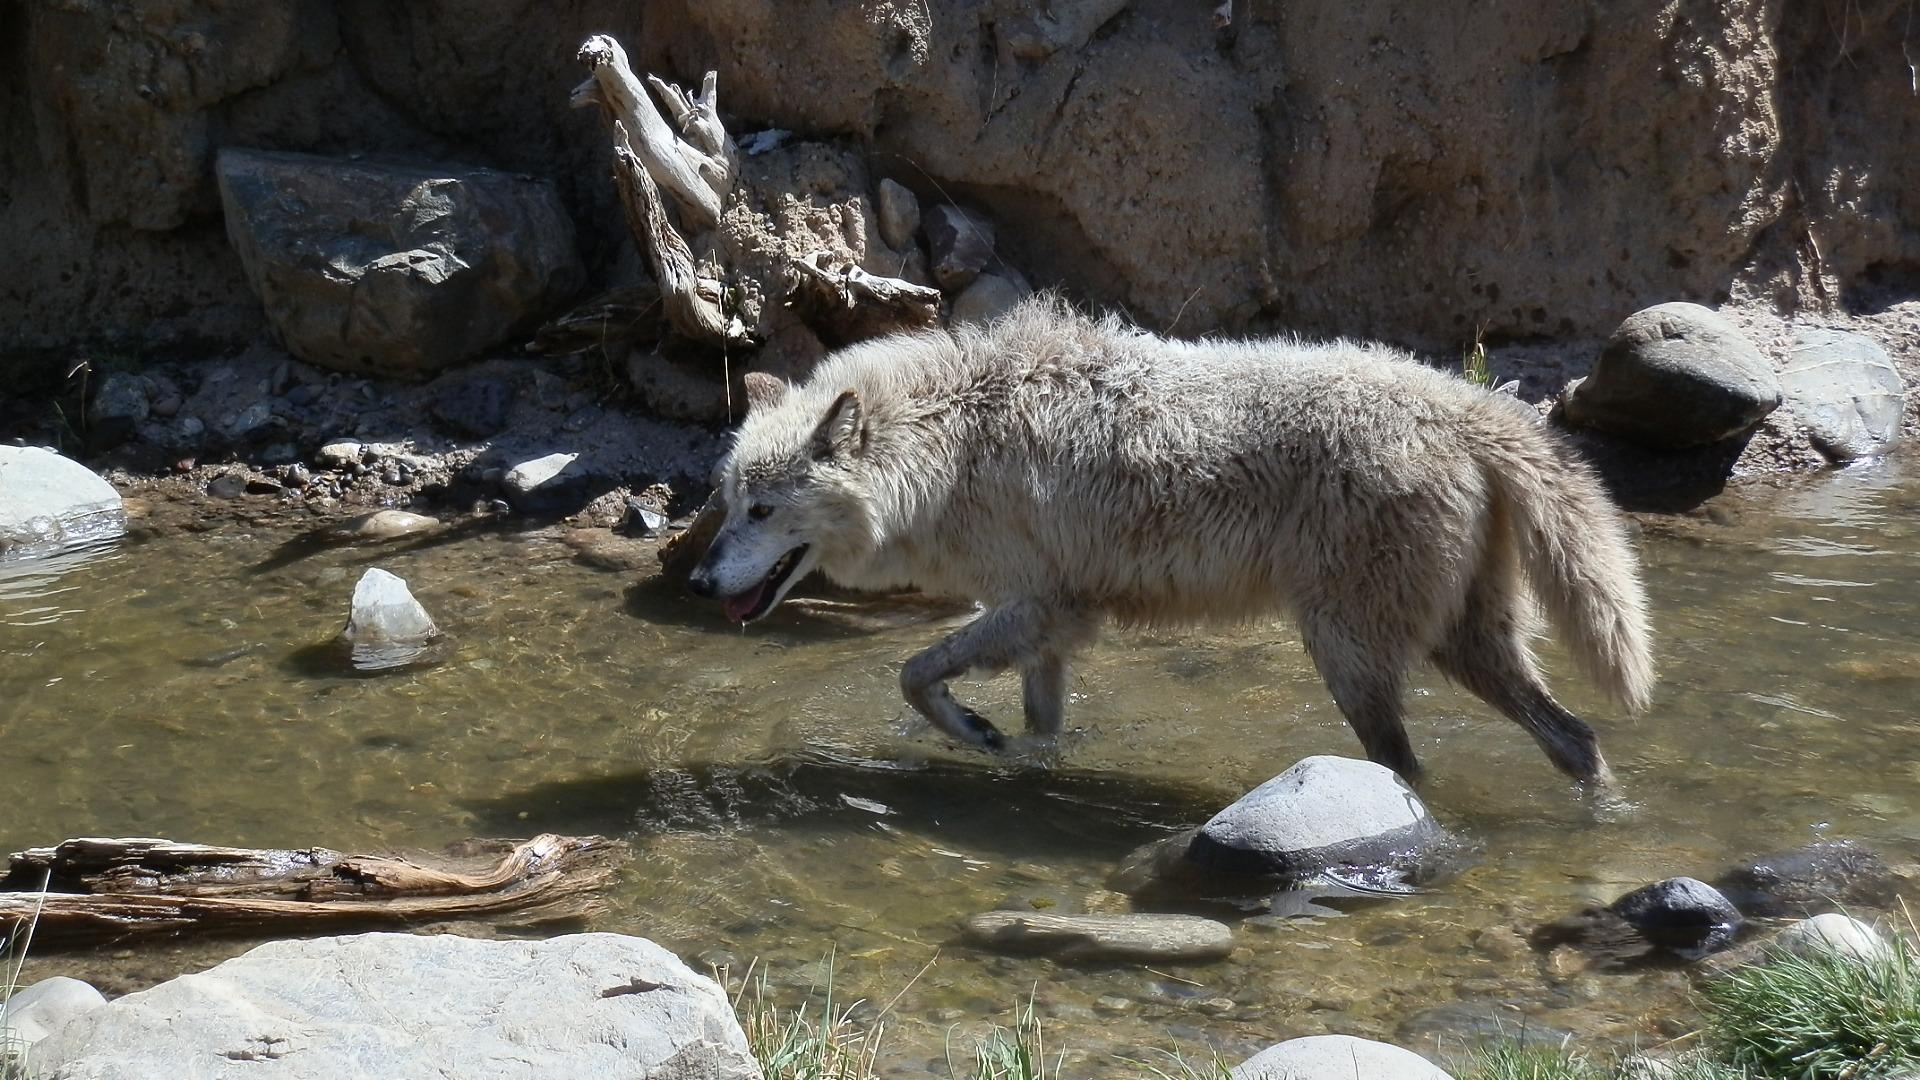
nature, wilderness, dog, animal, canine, wildlife, wild, environment, zoo, fur, mammal, gray, wolf, predator, fauna, mountain goat, outdoors, zoology, canis, species, dog like mammal